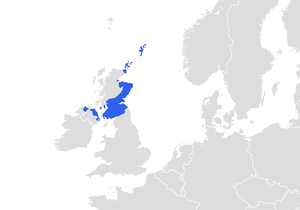
Skotsk
Udbredelsen af skotsk.
Skotsk er et sprog, der tales af mere end 1.500.000 i Skotland. Sproget tales også af en lille minoritet i Ulster, de fleste af disse i Nordirland, men også nogle få i grænseområderne i Republikken Irland. Skotsk kaldes også lallans eller lavlandsskotsk for at adskille det fra skotsk gælisk, som tales i det skotske højland, og for ulsterskotsk i Irland.